Paul Fry (baseball)

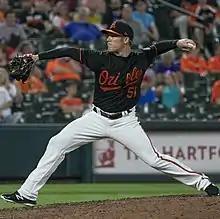
Fry with the Baltimore Orioles in 2018

Paul Raymond Fry (born July 26, 1992) is an American professional baseball pitcher for the Sultanes de Monterrey of the Mexican League. He has previously played in Major League Baseball (MLB) for the Baltimore Orioles and Arizona Diamondbacks.